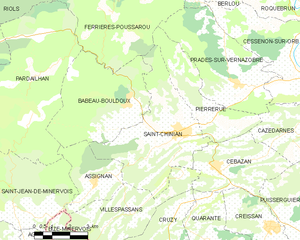
Carte de la commune française de code INSEE 34245 - Saint-Chinian
Saint-Chinian est une commune française située dans le département de l'Hérault en région Occitanie.